Curse of Scotland

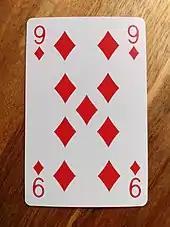
The nine of diamonds is sometimes referred to as the "Curse of Scotland"

The Curse of Scotland is a nickname used for the nine of diamonds playing card. The expression has been used at least since the early 18th century, and many putative explanations have been given for the origin of this nickname for the card.